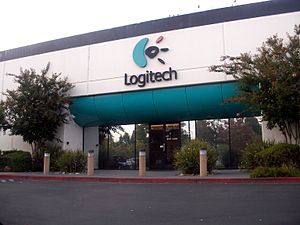
Logitech
Logitechs tidligere nordamerikanske hovedkvarter i Freemont
Logitech International S.A., oprettet i 1981, er en af de største producenter af multimedia/gamingudstyr til computere og producerer bl.a. mus, tastaturer, højttalere og hovedtelefoner.